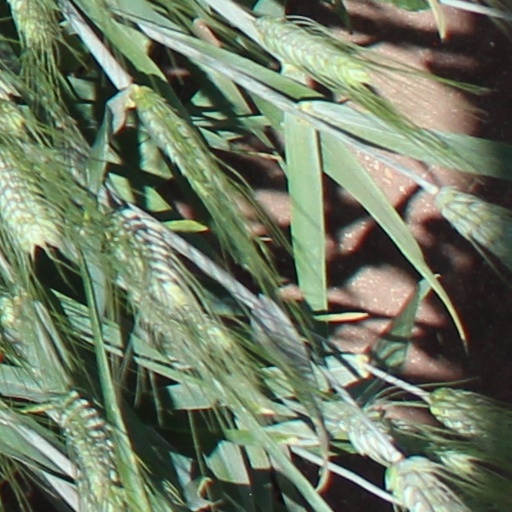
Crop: wheat